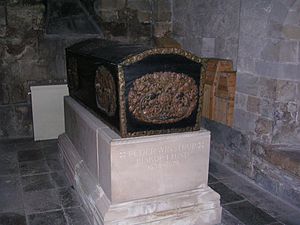
Peder Winstrup
Winstrups sarkofag i Lund Domkirke.
Peder Pedersen Winstrup var en dansk-svensk teolog. Han var søn af Peder Jensen Vinstrup.